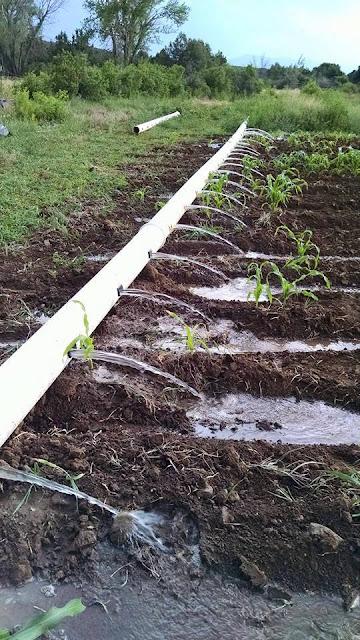
Mfumo wa umwagiliaji shambani.Maji yanatoka kwenye bomba jeupe na kumwagilia mimea michanga iliyopandwa kwenye mistari.Udongo unaonekana kuwa na unyevu mwingi.Nyuma kuna mimea mirefu zaidi,mazingira ya kijani kibichi.